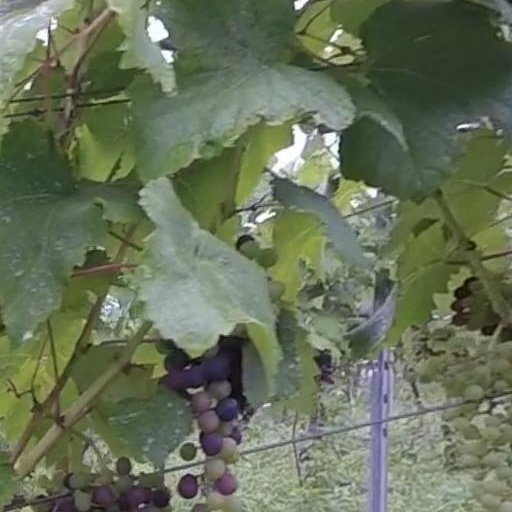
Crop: grape